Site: saxony
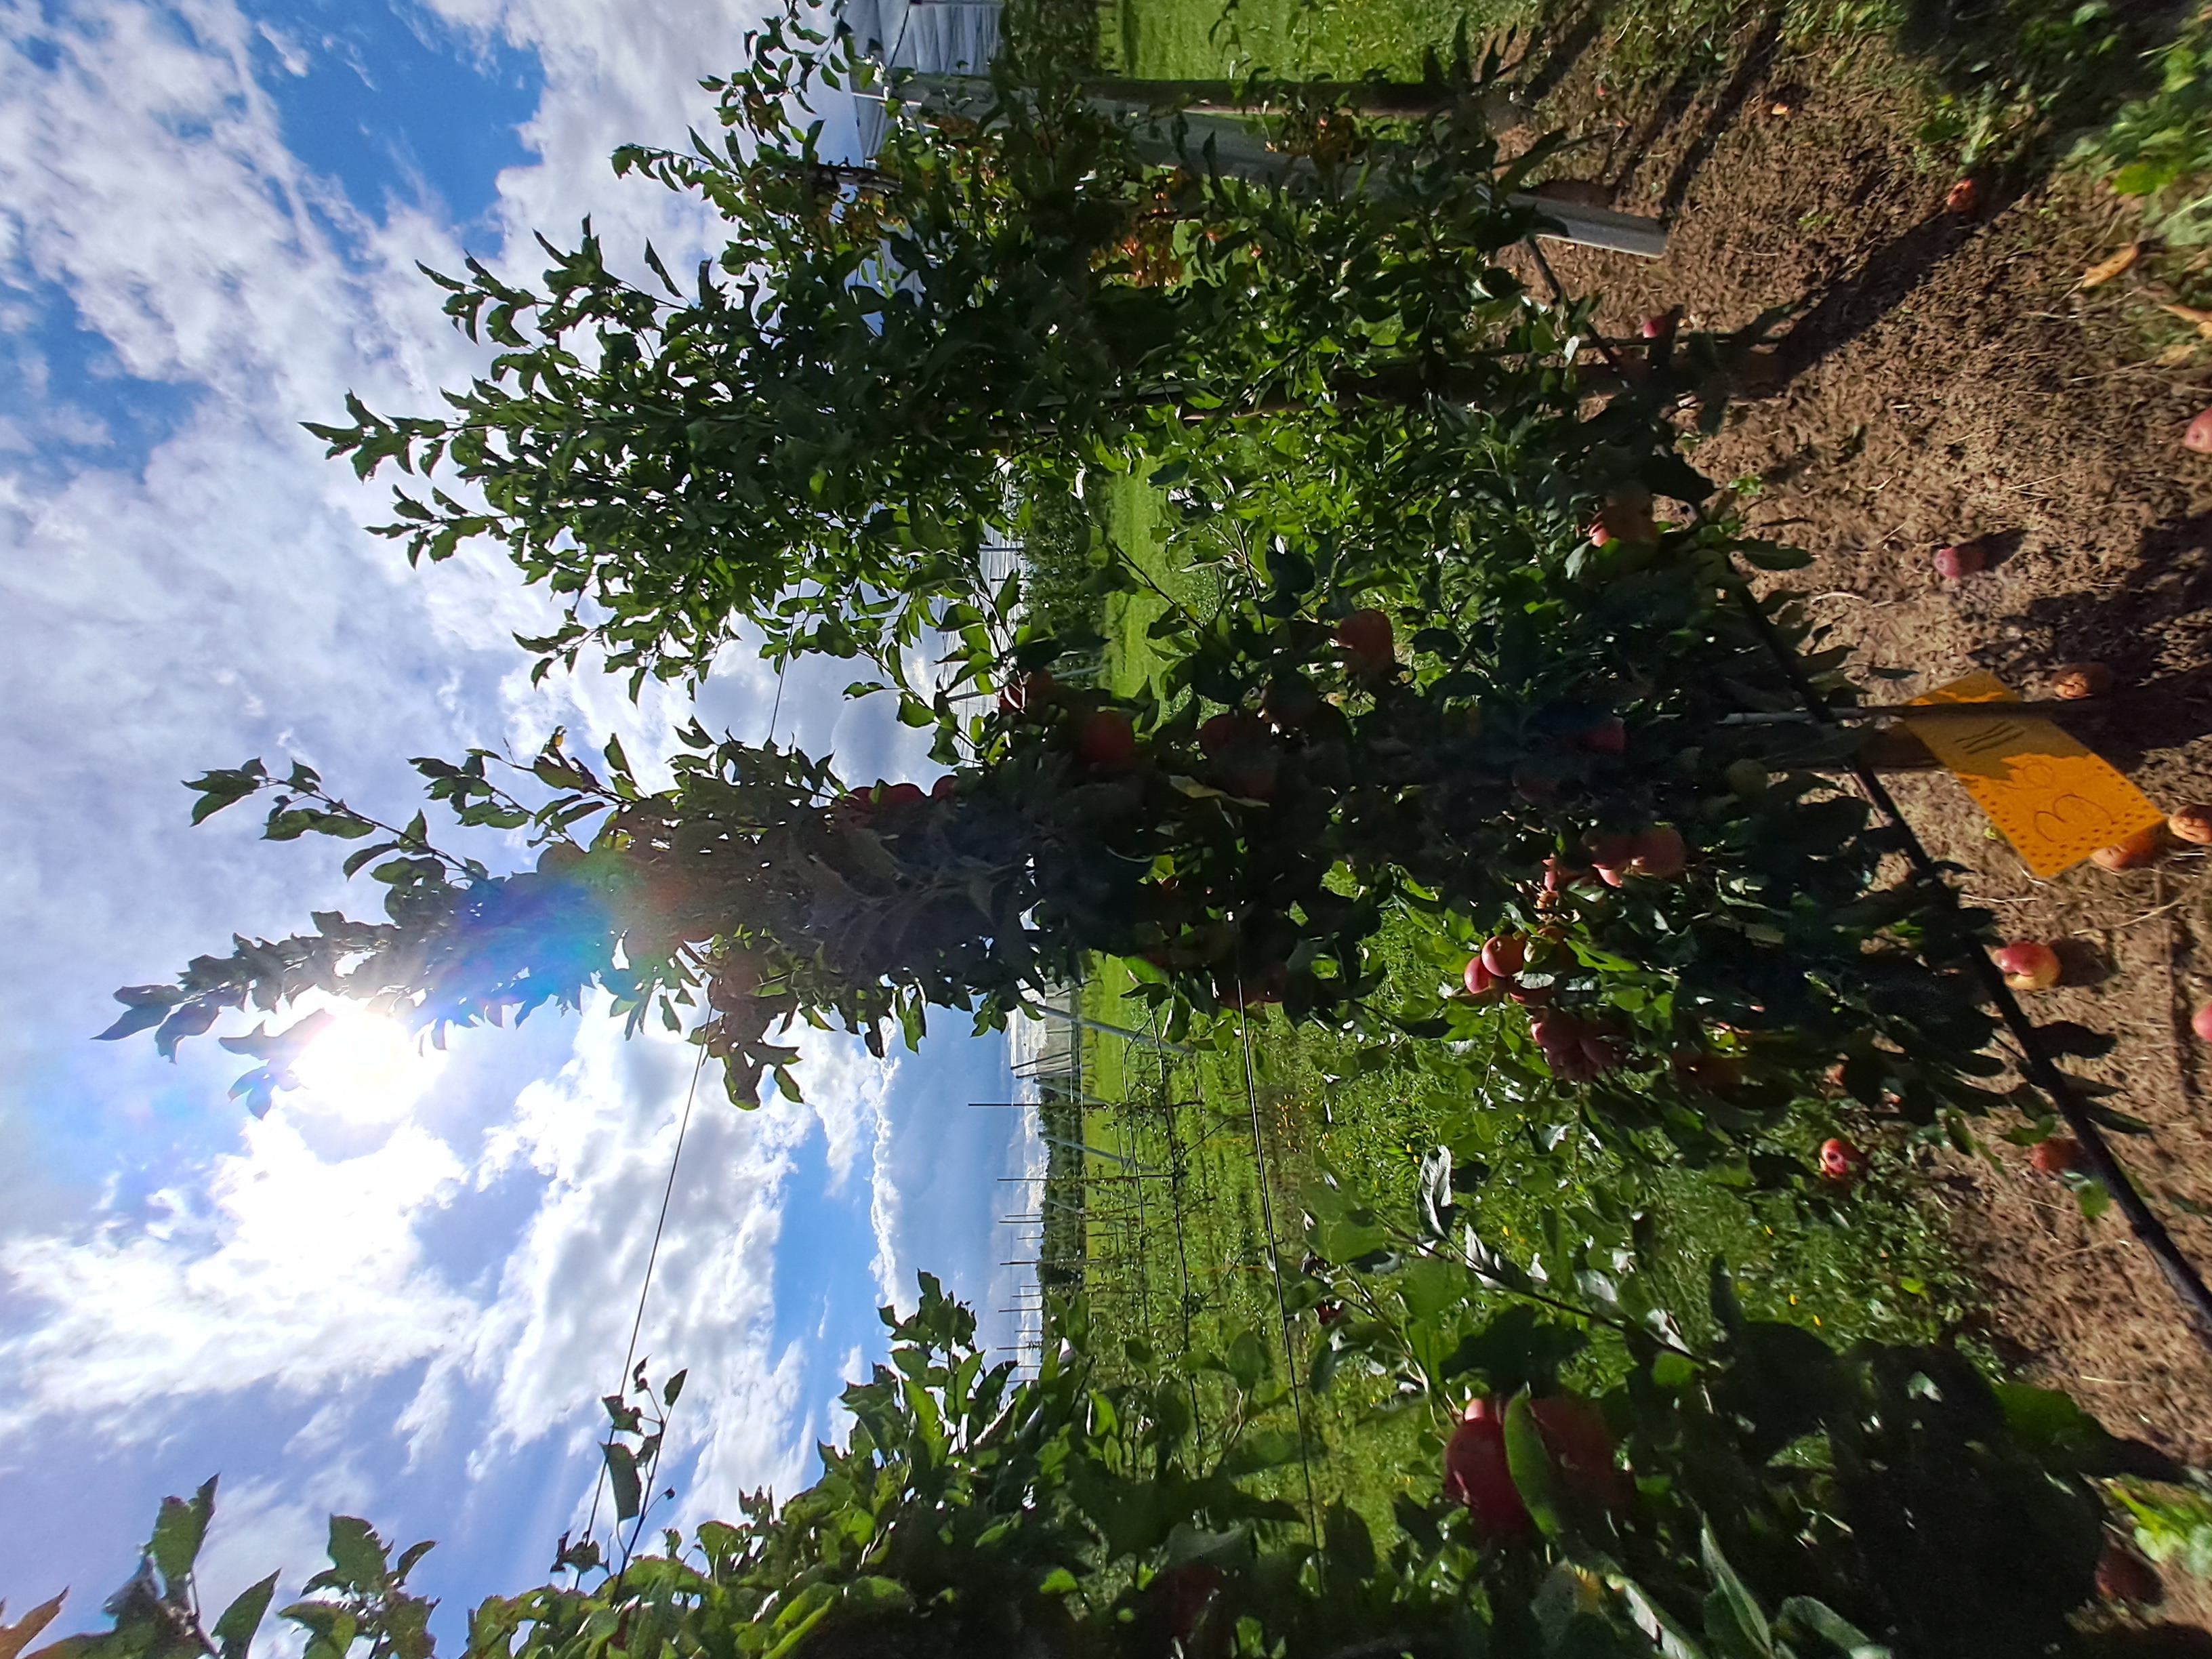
Growth stage (BBCH 87): Maturity of fruit and seed